Private university

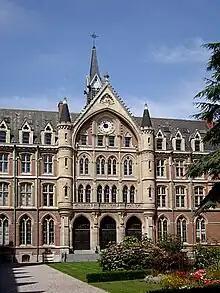
Université catholique de Lille in Lille has a dual system with universities and grandes écoles.

There are 19 private universities in Lebanon. Among these, the American University of Beirut and the Lebanese American University are internationally acknowledged.